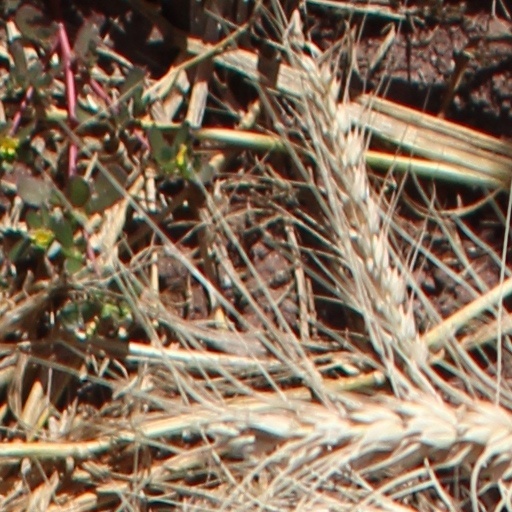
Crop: wheat